Guilda

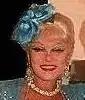
Guida in 1984

Guilda was the stage name of Jean Guida (June 21, 1924 – June 27, 2012), a French and Canadian drag queen who built a long and sustained career as a cabaret and variety entertainer.